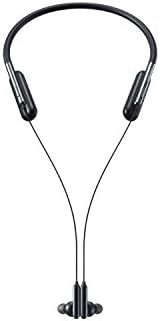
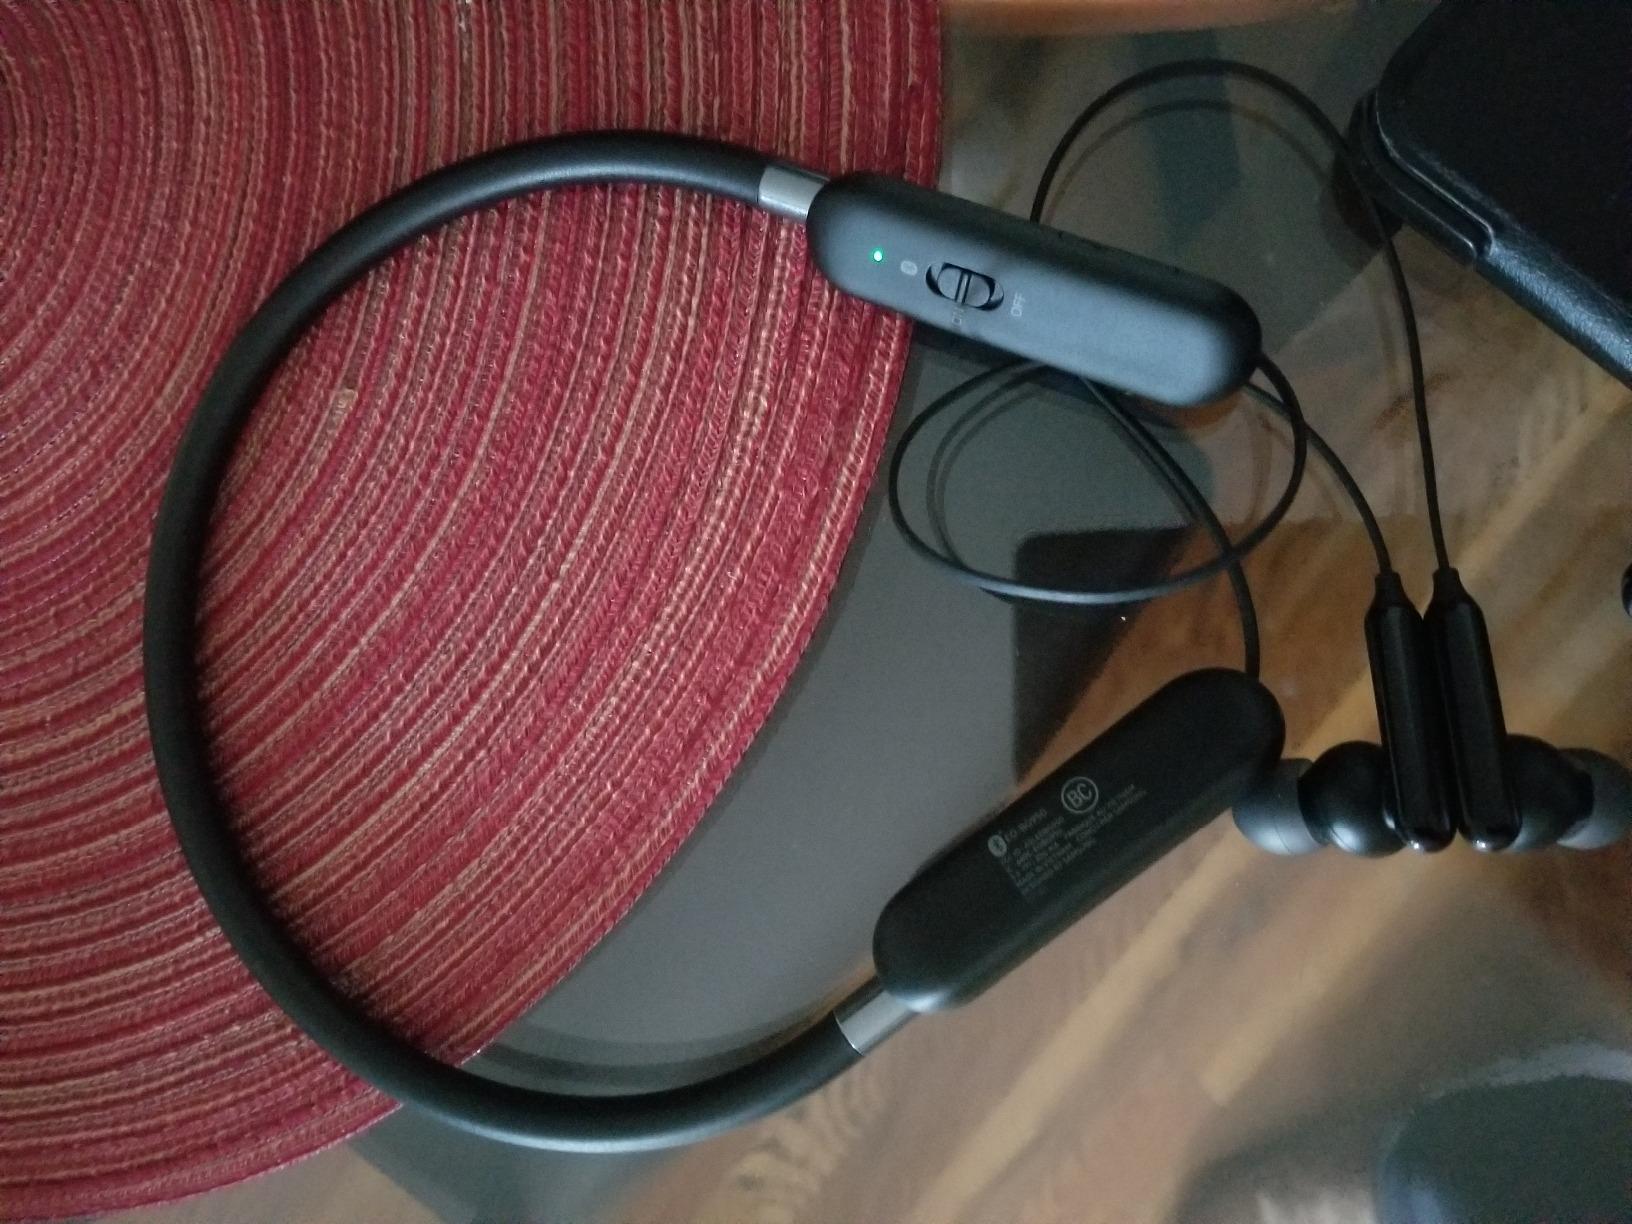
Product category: headphones
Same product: yes